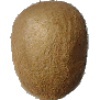
Label: Kiwi 1